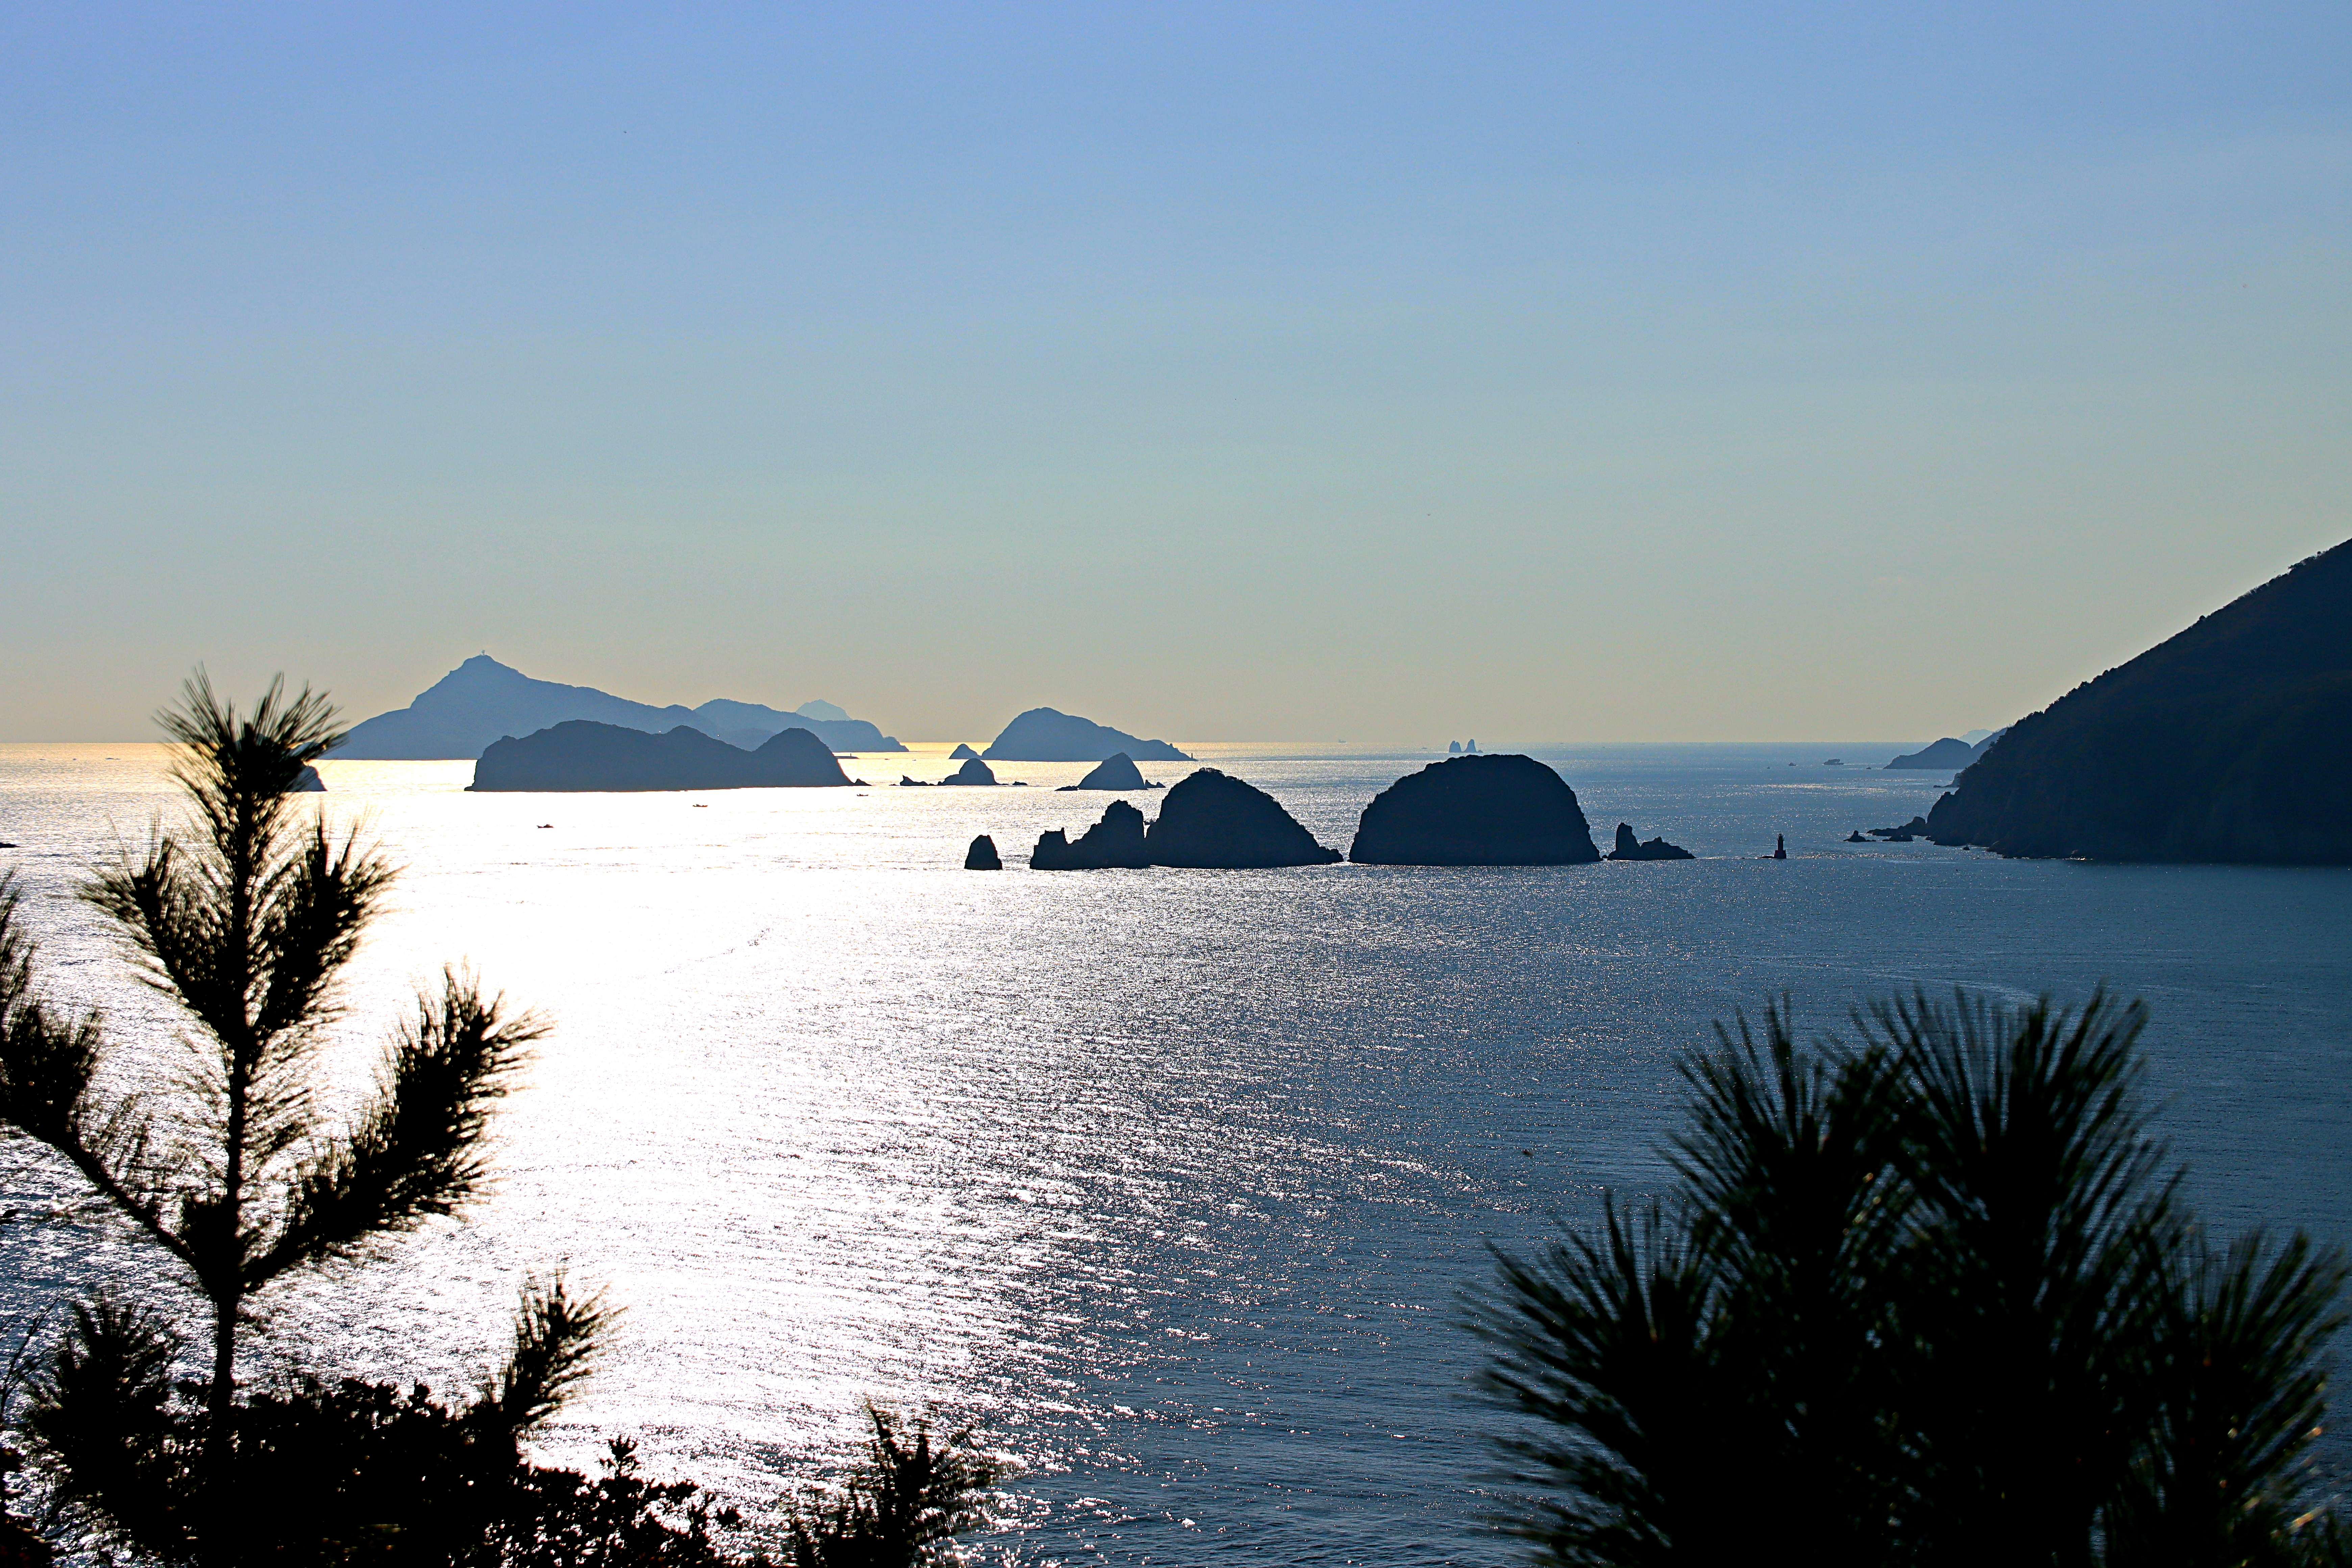
Geoje Island of Korea, body of water, sky, water, sea, coast, tree, ocean, horizon, morning, rock, coastal and oceanic landforms, bay, sound, lake, mountain, shore, calm, landscape, headland, hill, island, cloud, vacation, inlet, promontory, plant, skerry, evening, tourism, loch, winter, fjord, national park, house